Bava Beccaris massacre

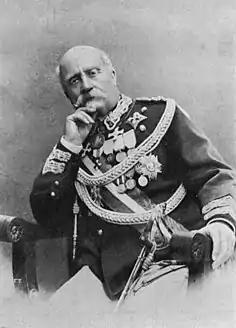
General Fiorenzo Bava Beccaris

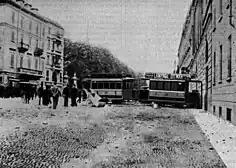
Barricade in the Corso Venezia (Photoː Luca Comerio)

On 5 May 1898, workers organized a strike against the rise of food prices. The first blood was shed that day at Pavia, when the son of Giuseppe Mussi, a deputy from Milan, was killed by the police in an attempt to control the crowd. The next day, 6 May, workers of the Pirelli factory went on strike in the morning and leaflets denouncing the events of the previous day were distributed. Riots broke out and two were shot and killed. Riots also broke out in Florence and Livorno.